Aunt Jemima

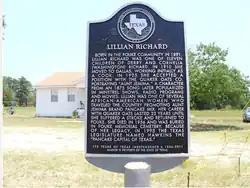
Historical marker dedicated to Lillian Richard, Aunt Jemima portrayer

Aunt Jemima is based on the common enslaved "Mammy" archetype, a plump black woman wearing a headscarf who is a devoted and submissive servant. Her skin is dark and dewy, with a pearly white smile. Although depictions vary over time, they are similar to the common attire and physical features of "mammy" characters throughout American history.